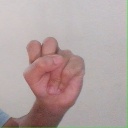
अक्षर: स